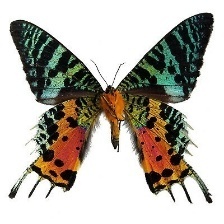
Species: MADAGASCAN SUNSET MOTH